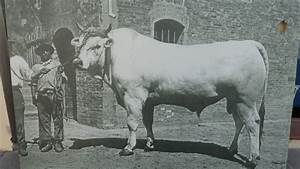
Label: mucca